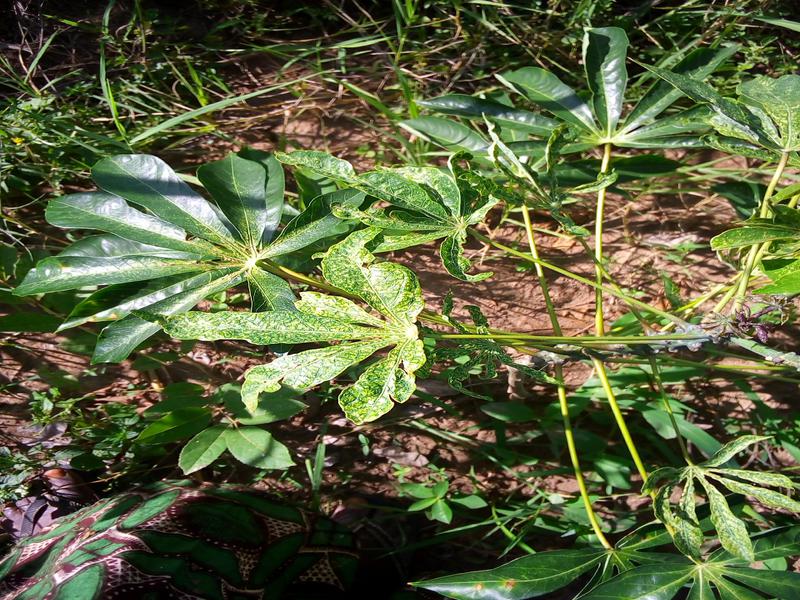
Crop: cassava
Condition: green_mottle